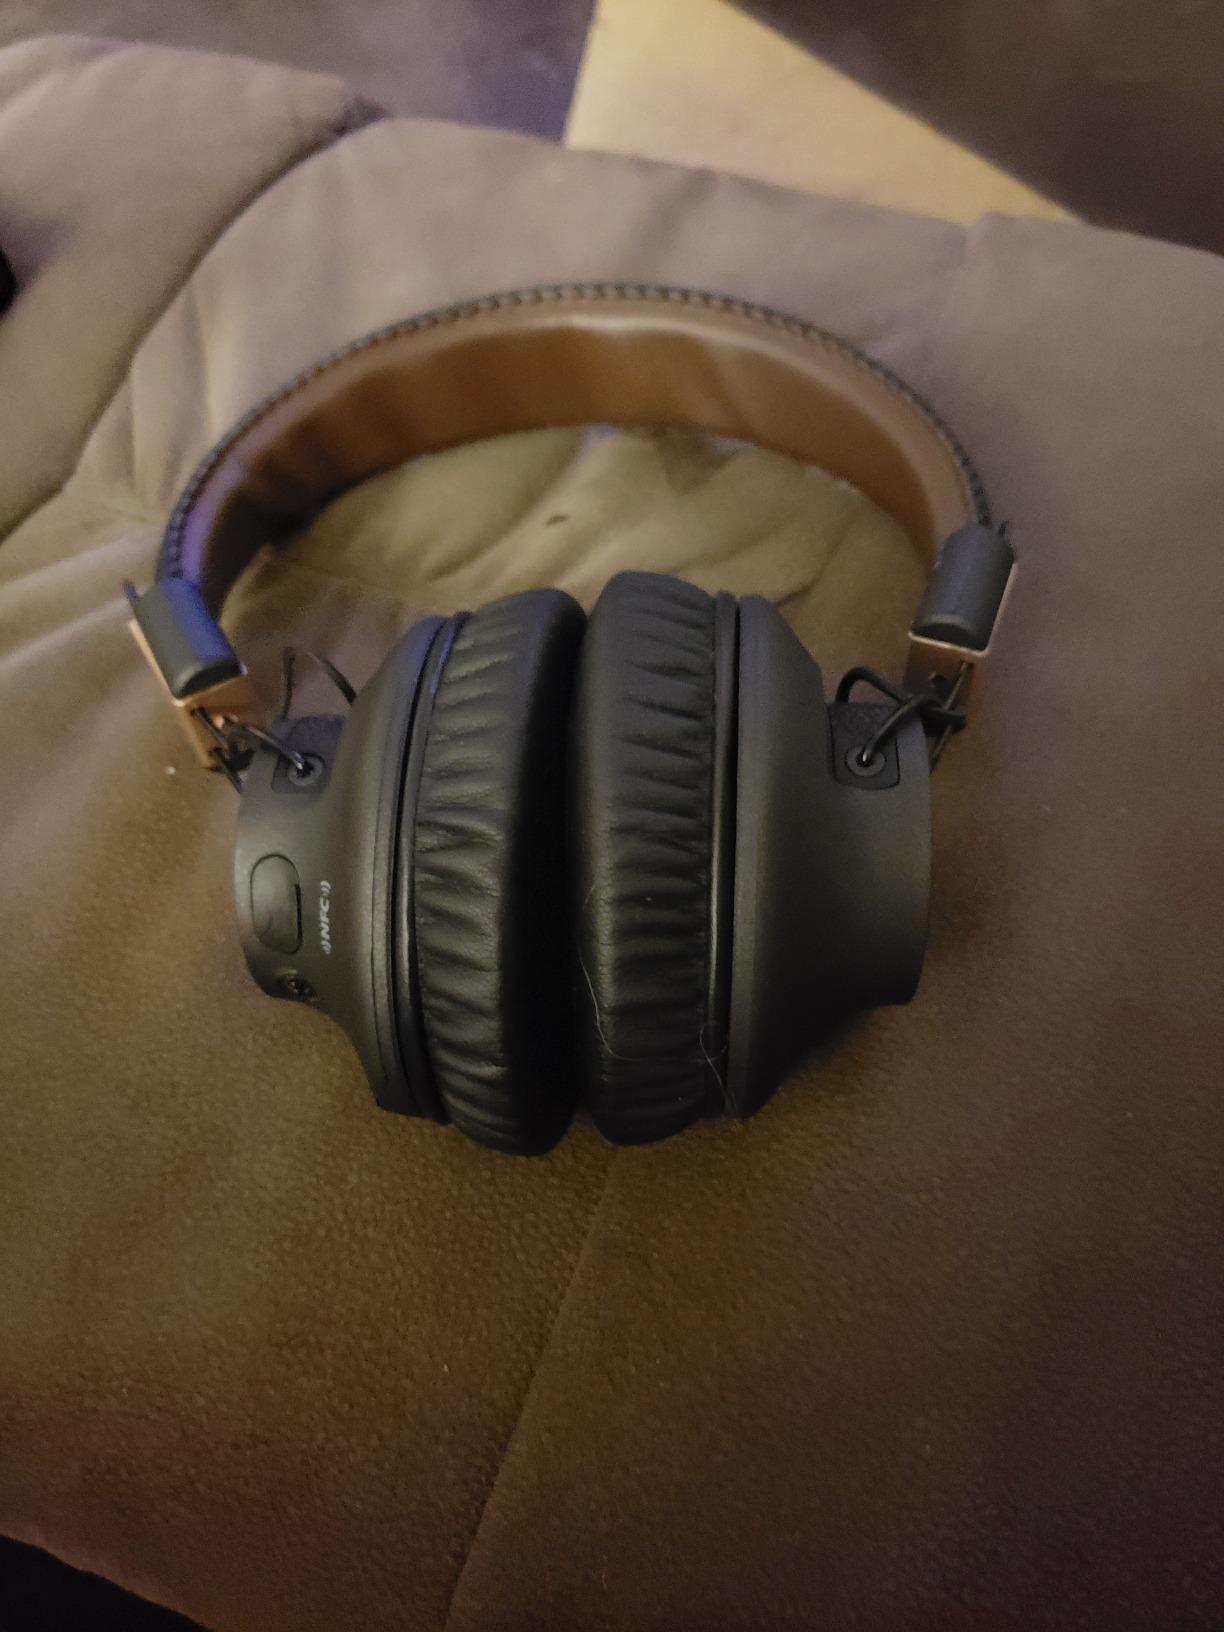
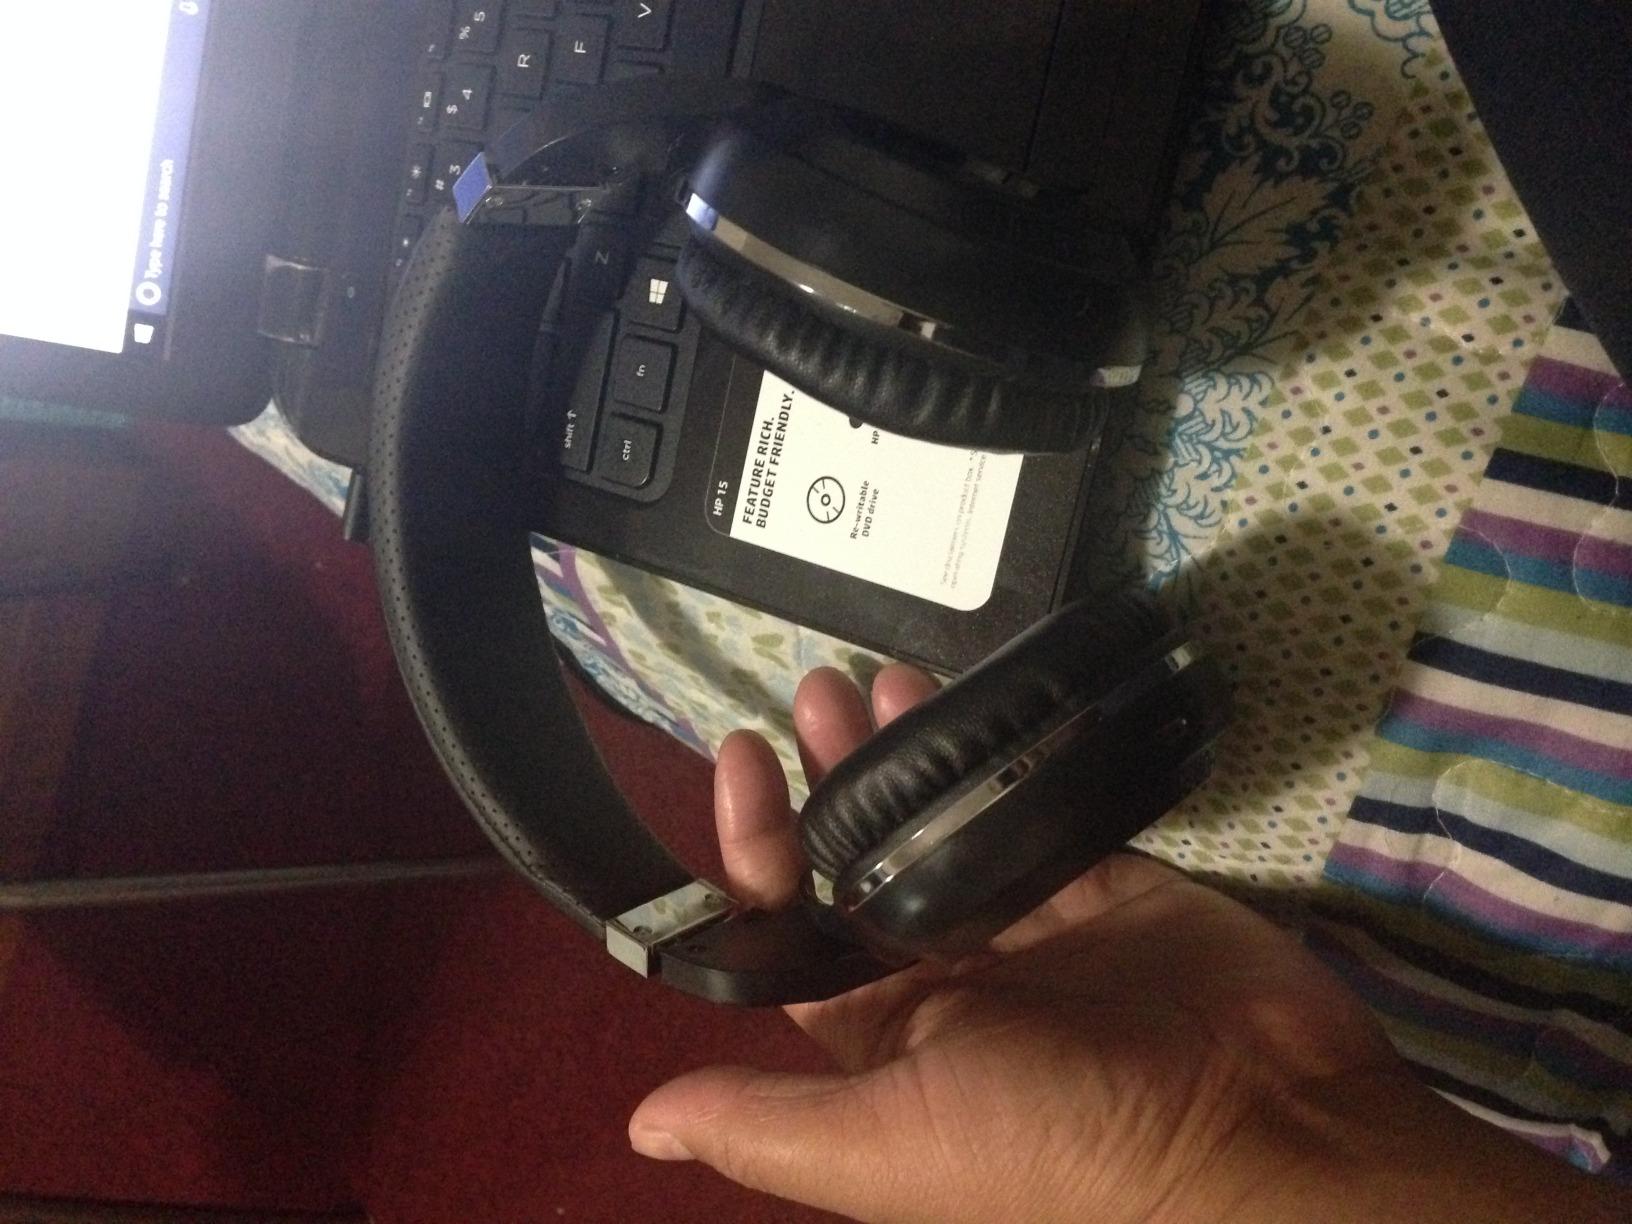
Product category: headphones
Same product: no